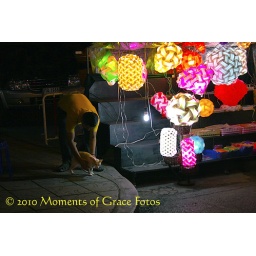
A street vendor gently places a stray cat safely down on Bangla Road in Patong, Phuket, Thailand.